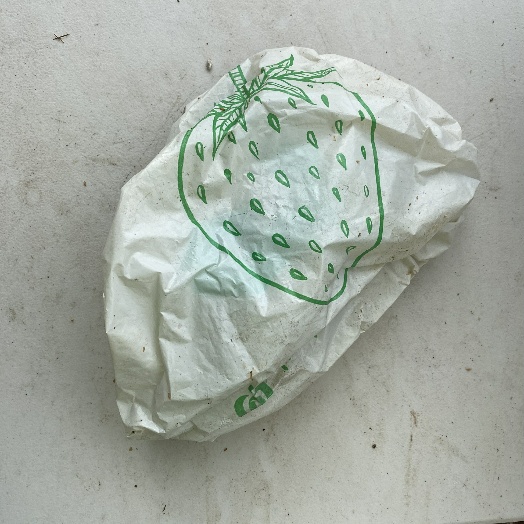
Label: Plastic